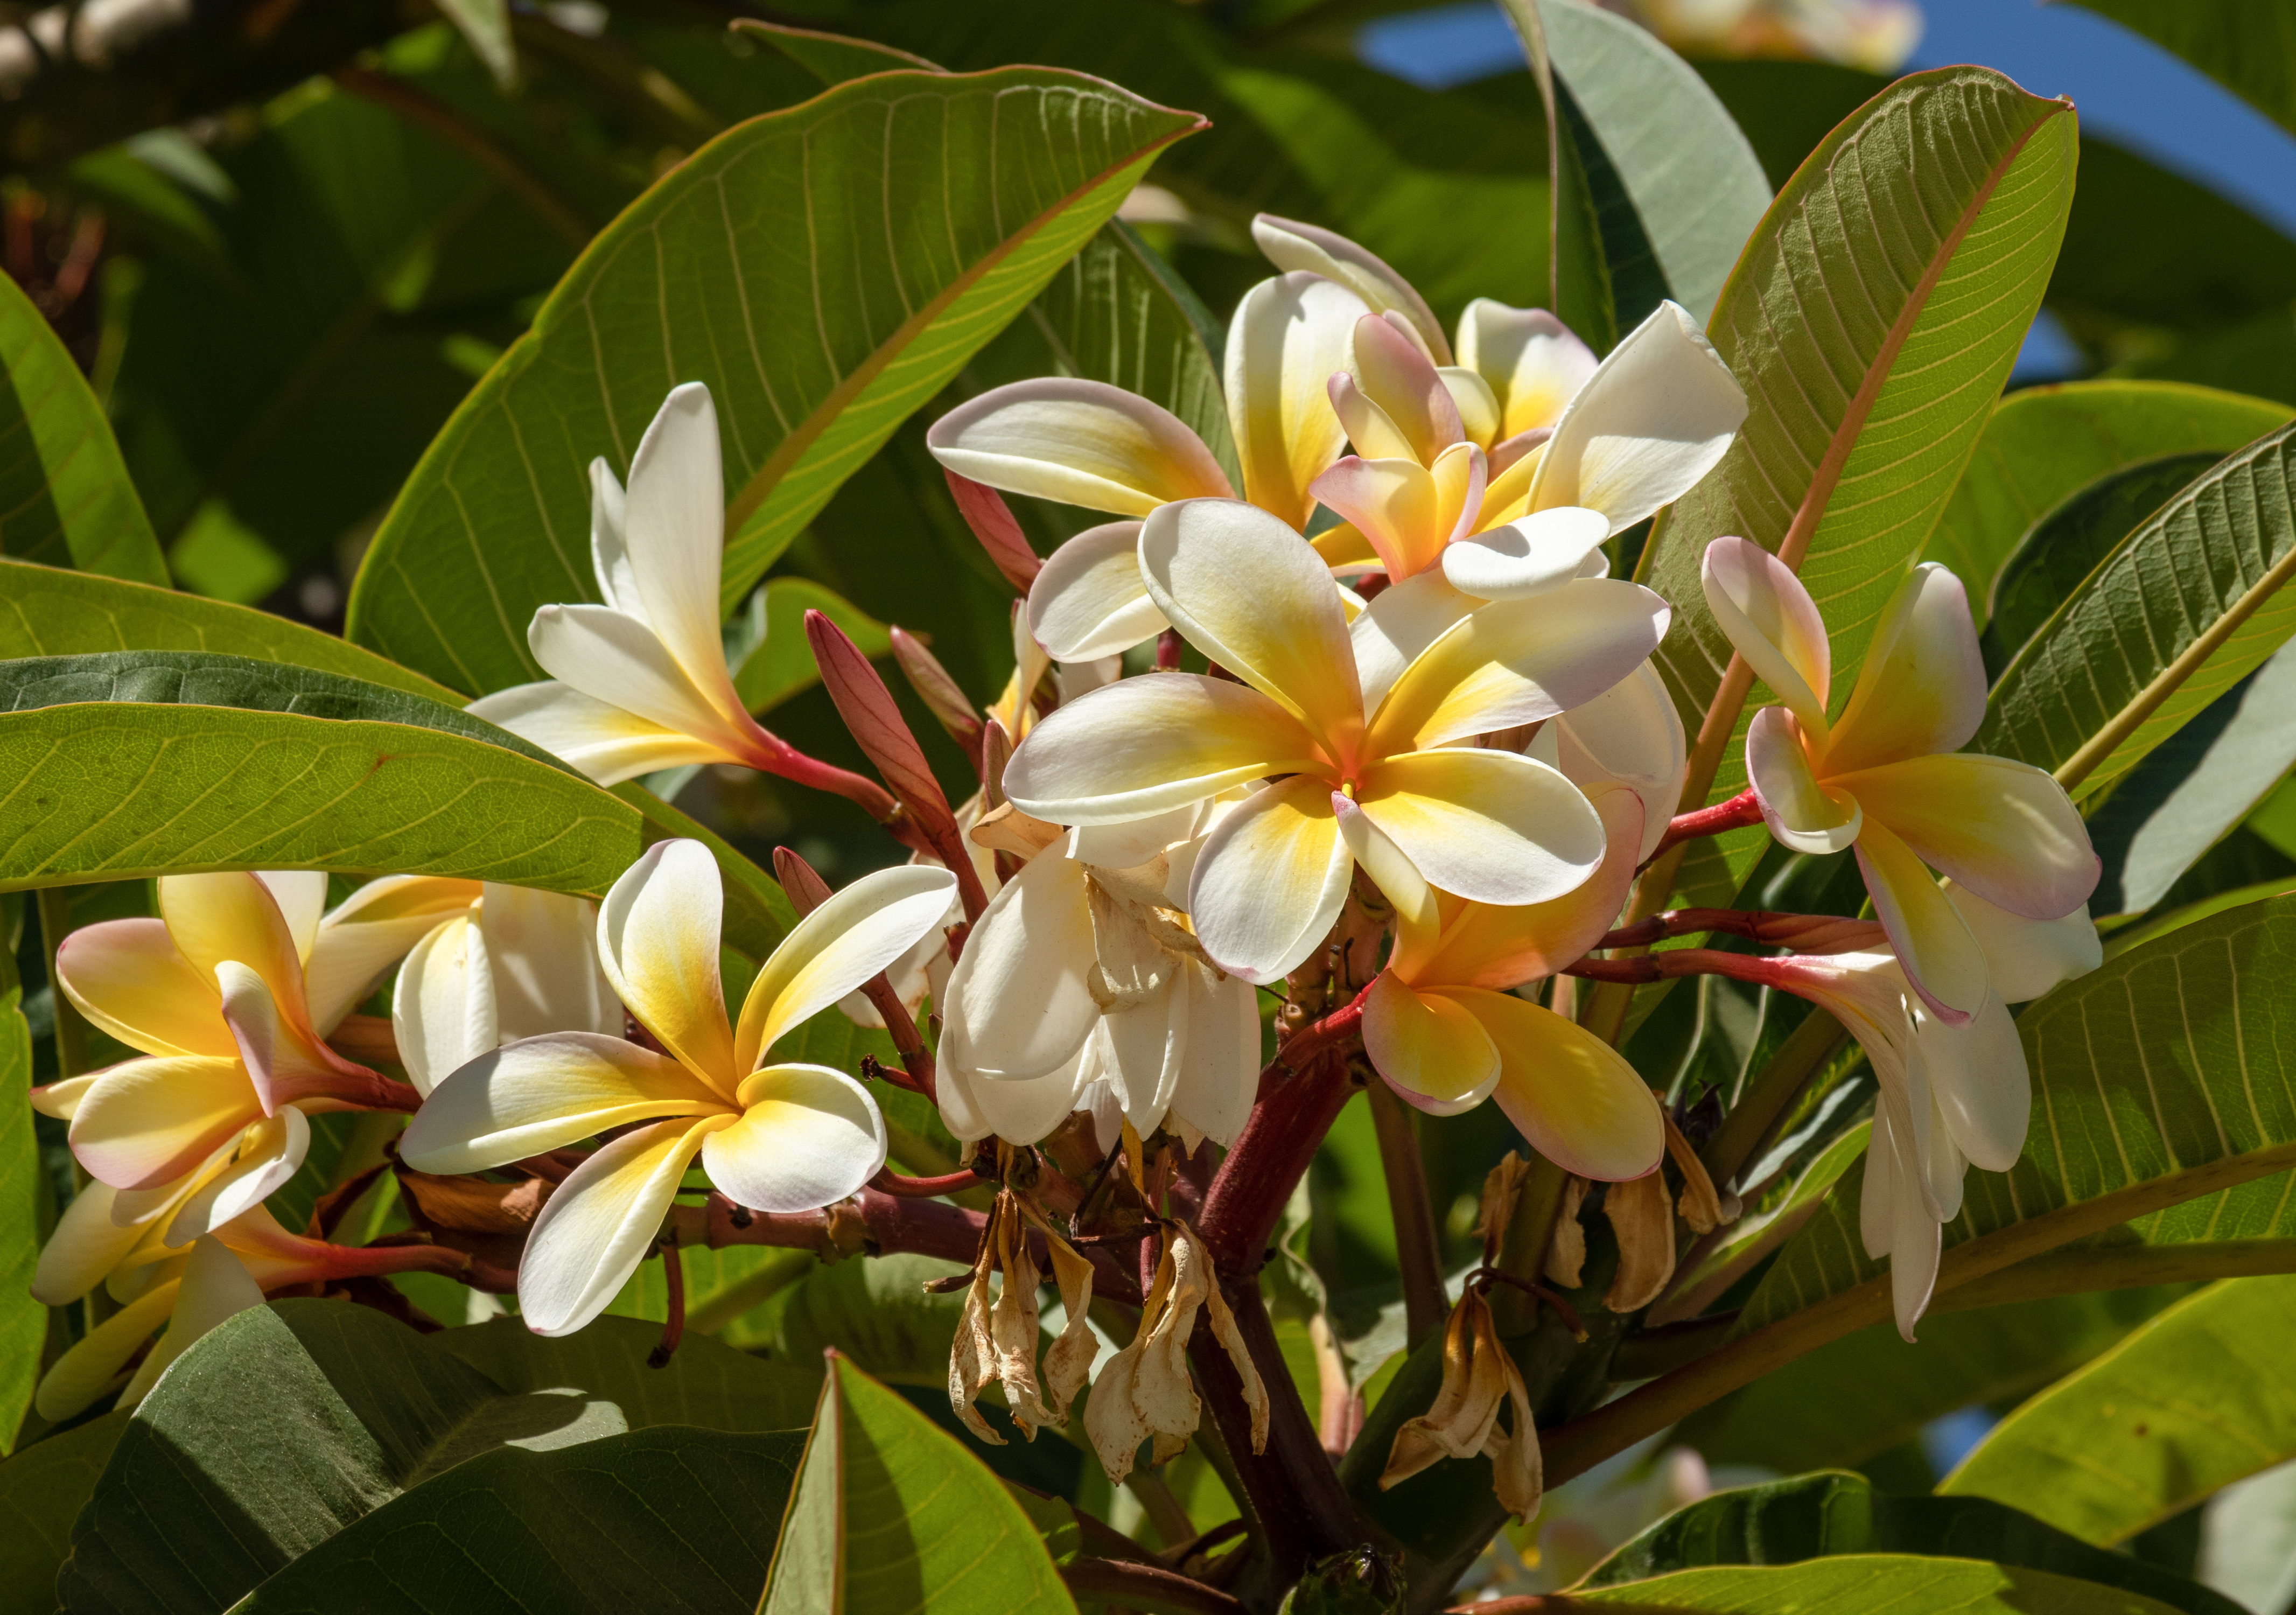
flower, frangipani, plant, petal, botany, flowering plant, terrestrial plant, magnolia family, magnolia